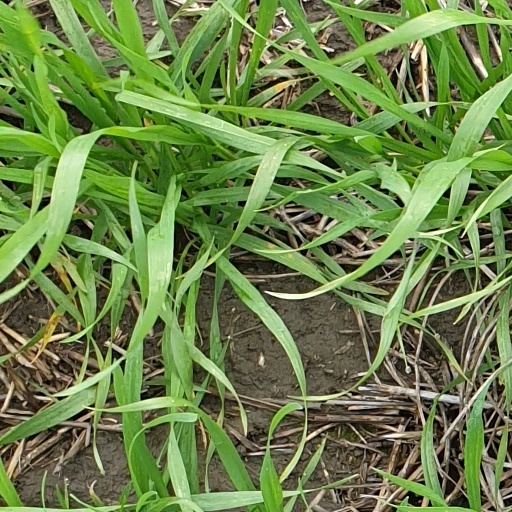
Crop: wheat